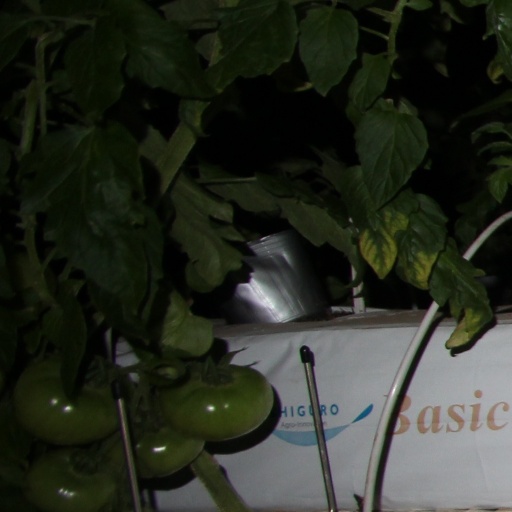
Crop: tomato